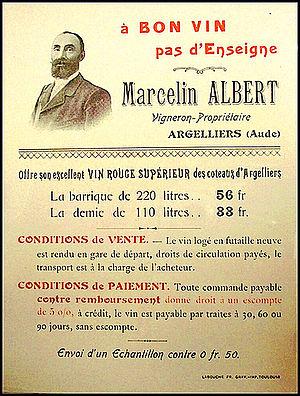
Publicité pour les vins de Marcelin Albert
La révolte des vignerons du Languedoc en 1907 désigne un vaste mouvement de manifestations survenu en 1907, dans le Languedoc et en pays catalan, réprimé par le cabinet Clemenceau. Fruit d'une grave crise viticole survenue au début du XXᵉ siècle, ce mouvement, aussi appelé « révolte des gueux » du Midi, a été marqué par la fraternisation du 17ᵉ régiment d'infanterie de ligne avec les manifestants, à Béziers.